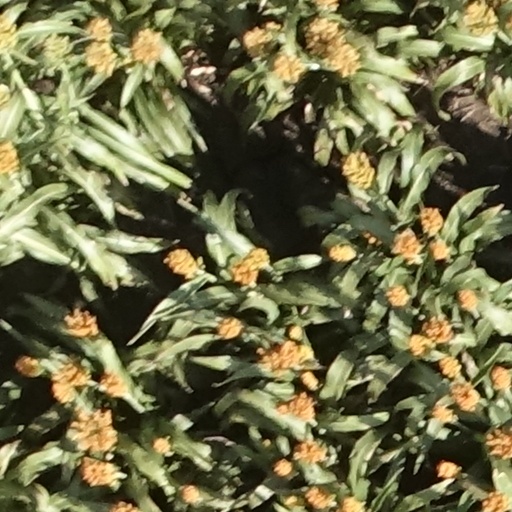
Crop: sorghum